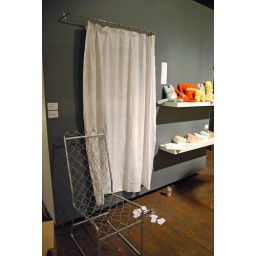
chair and ty shower curtains by grain